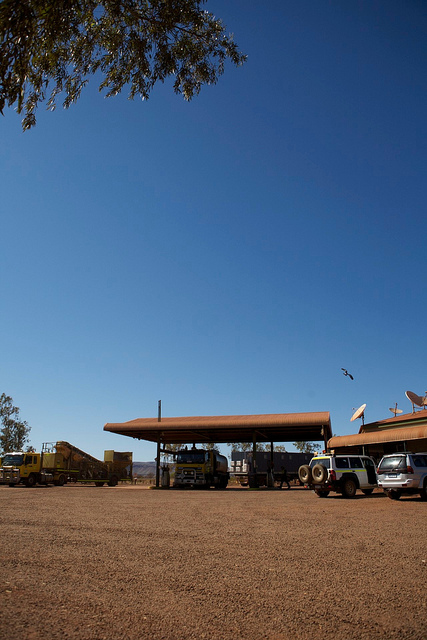
A truck filling up at a gas station and a convieniant shop with cars parked next to it.

A large semi truck under the shade of a fueling station.